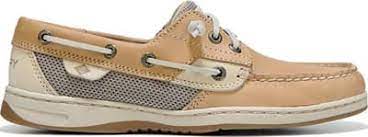
Label: Boat